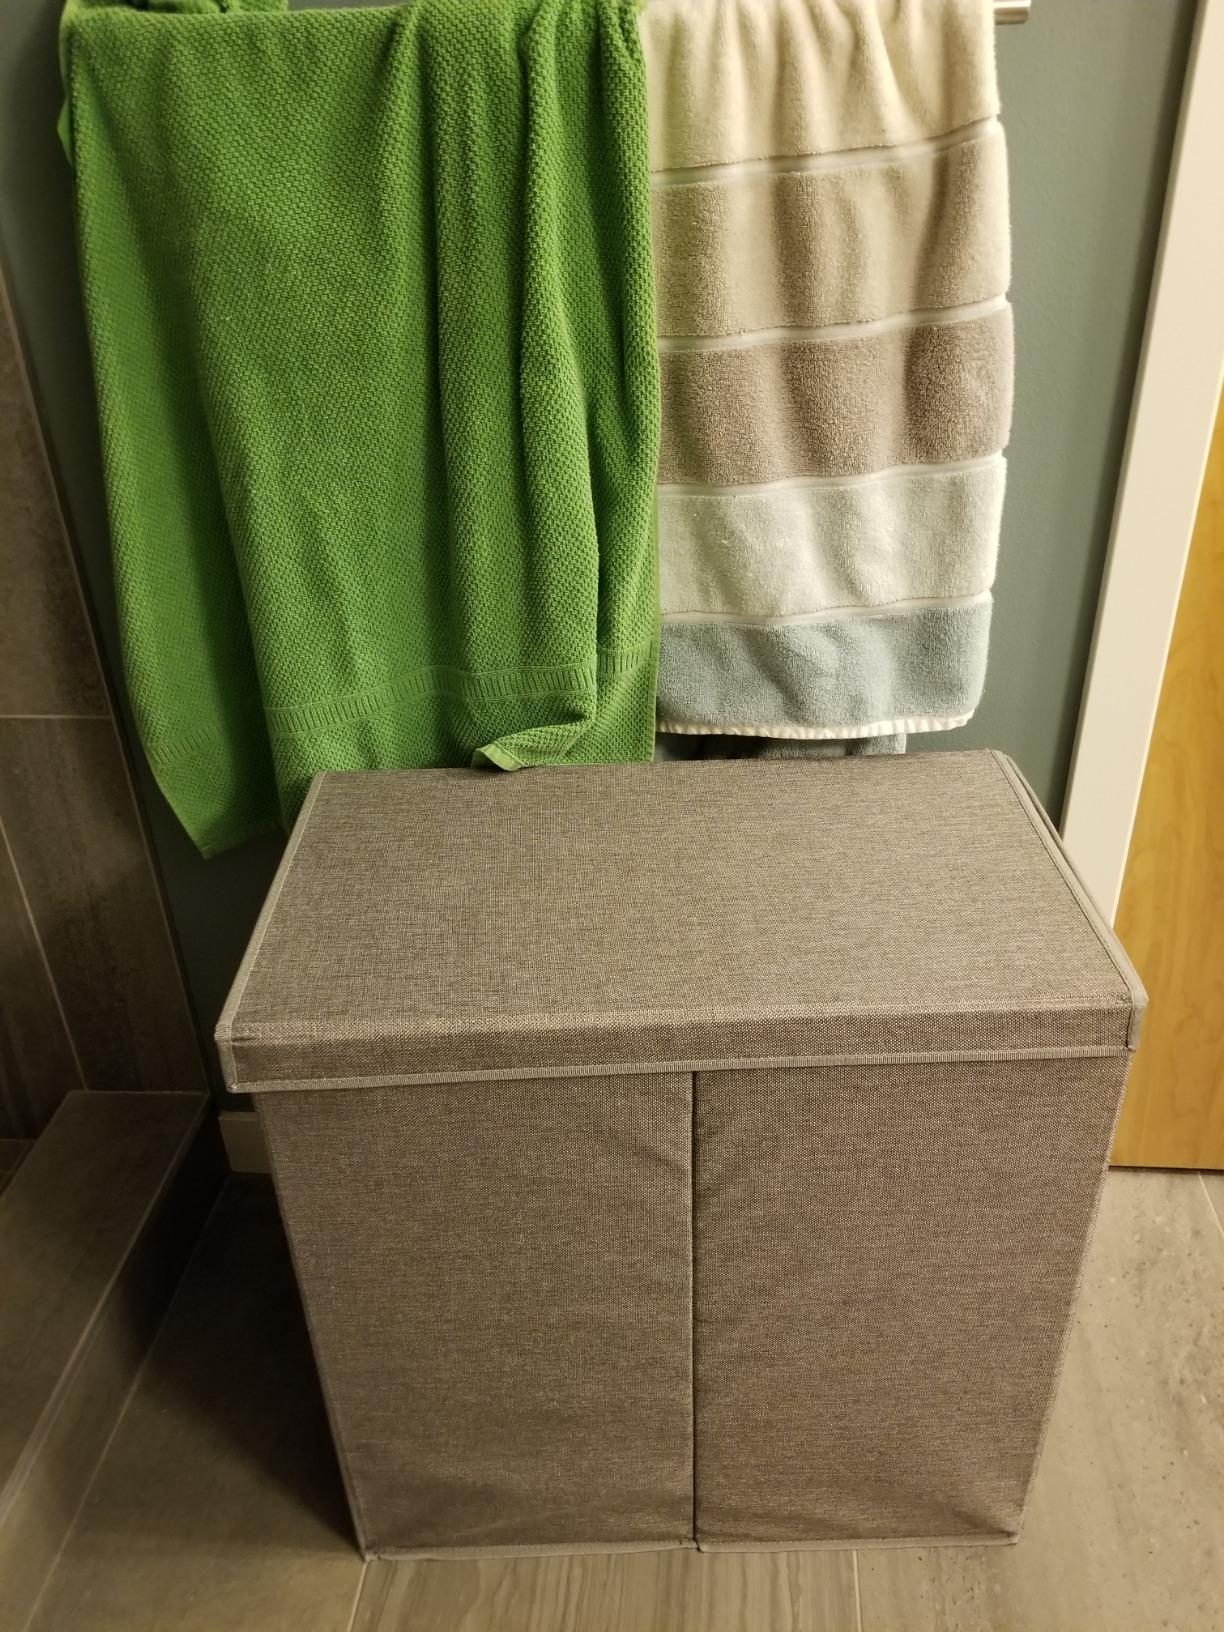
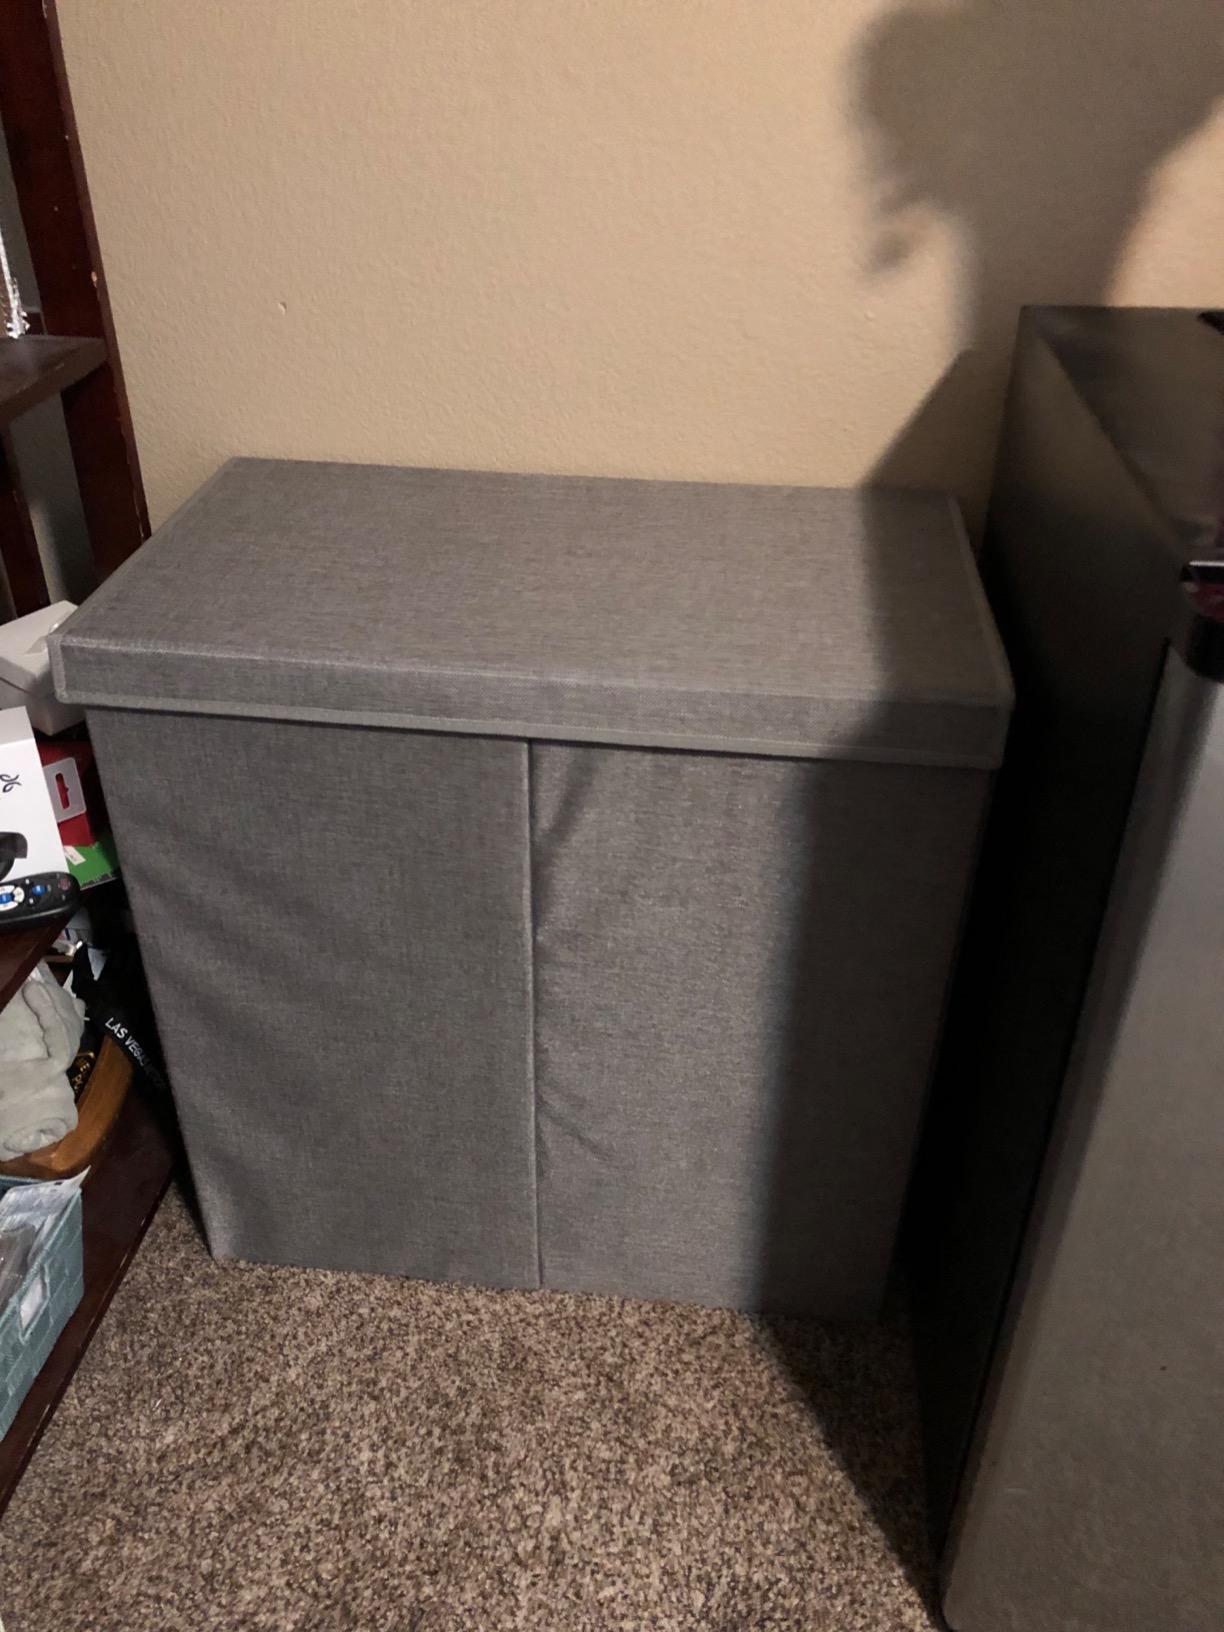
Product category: items_hamper
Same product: yes